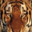
Label: tiger